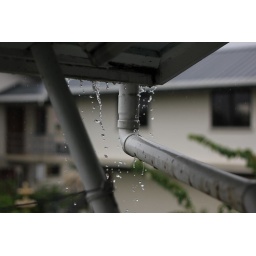
Some drain water from the roof of my house in Guyana. Rainy season...